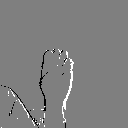
ASL letter: e